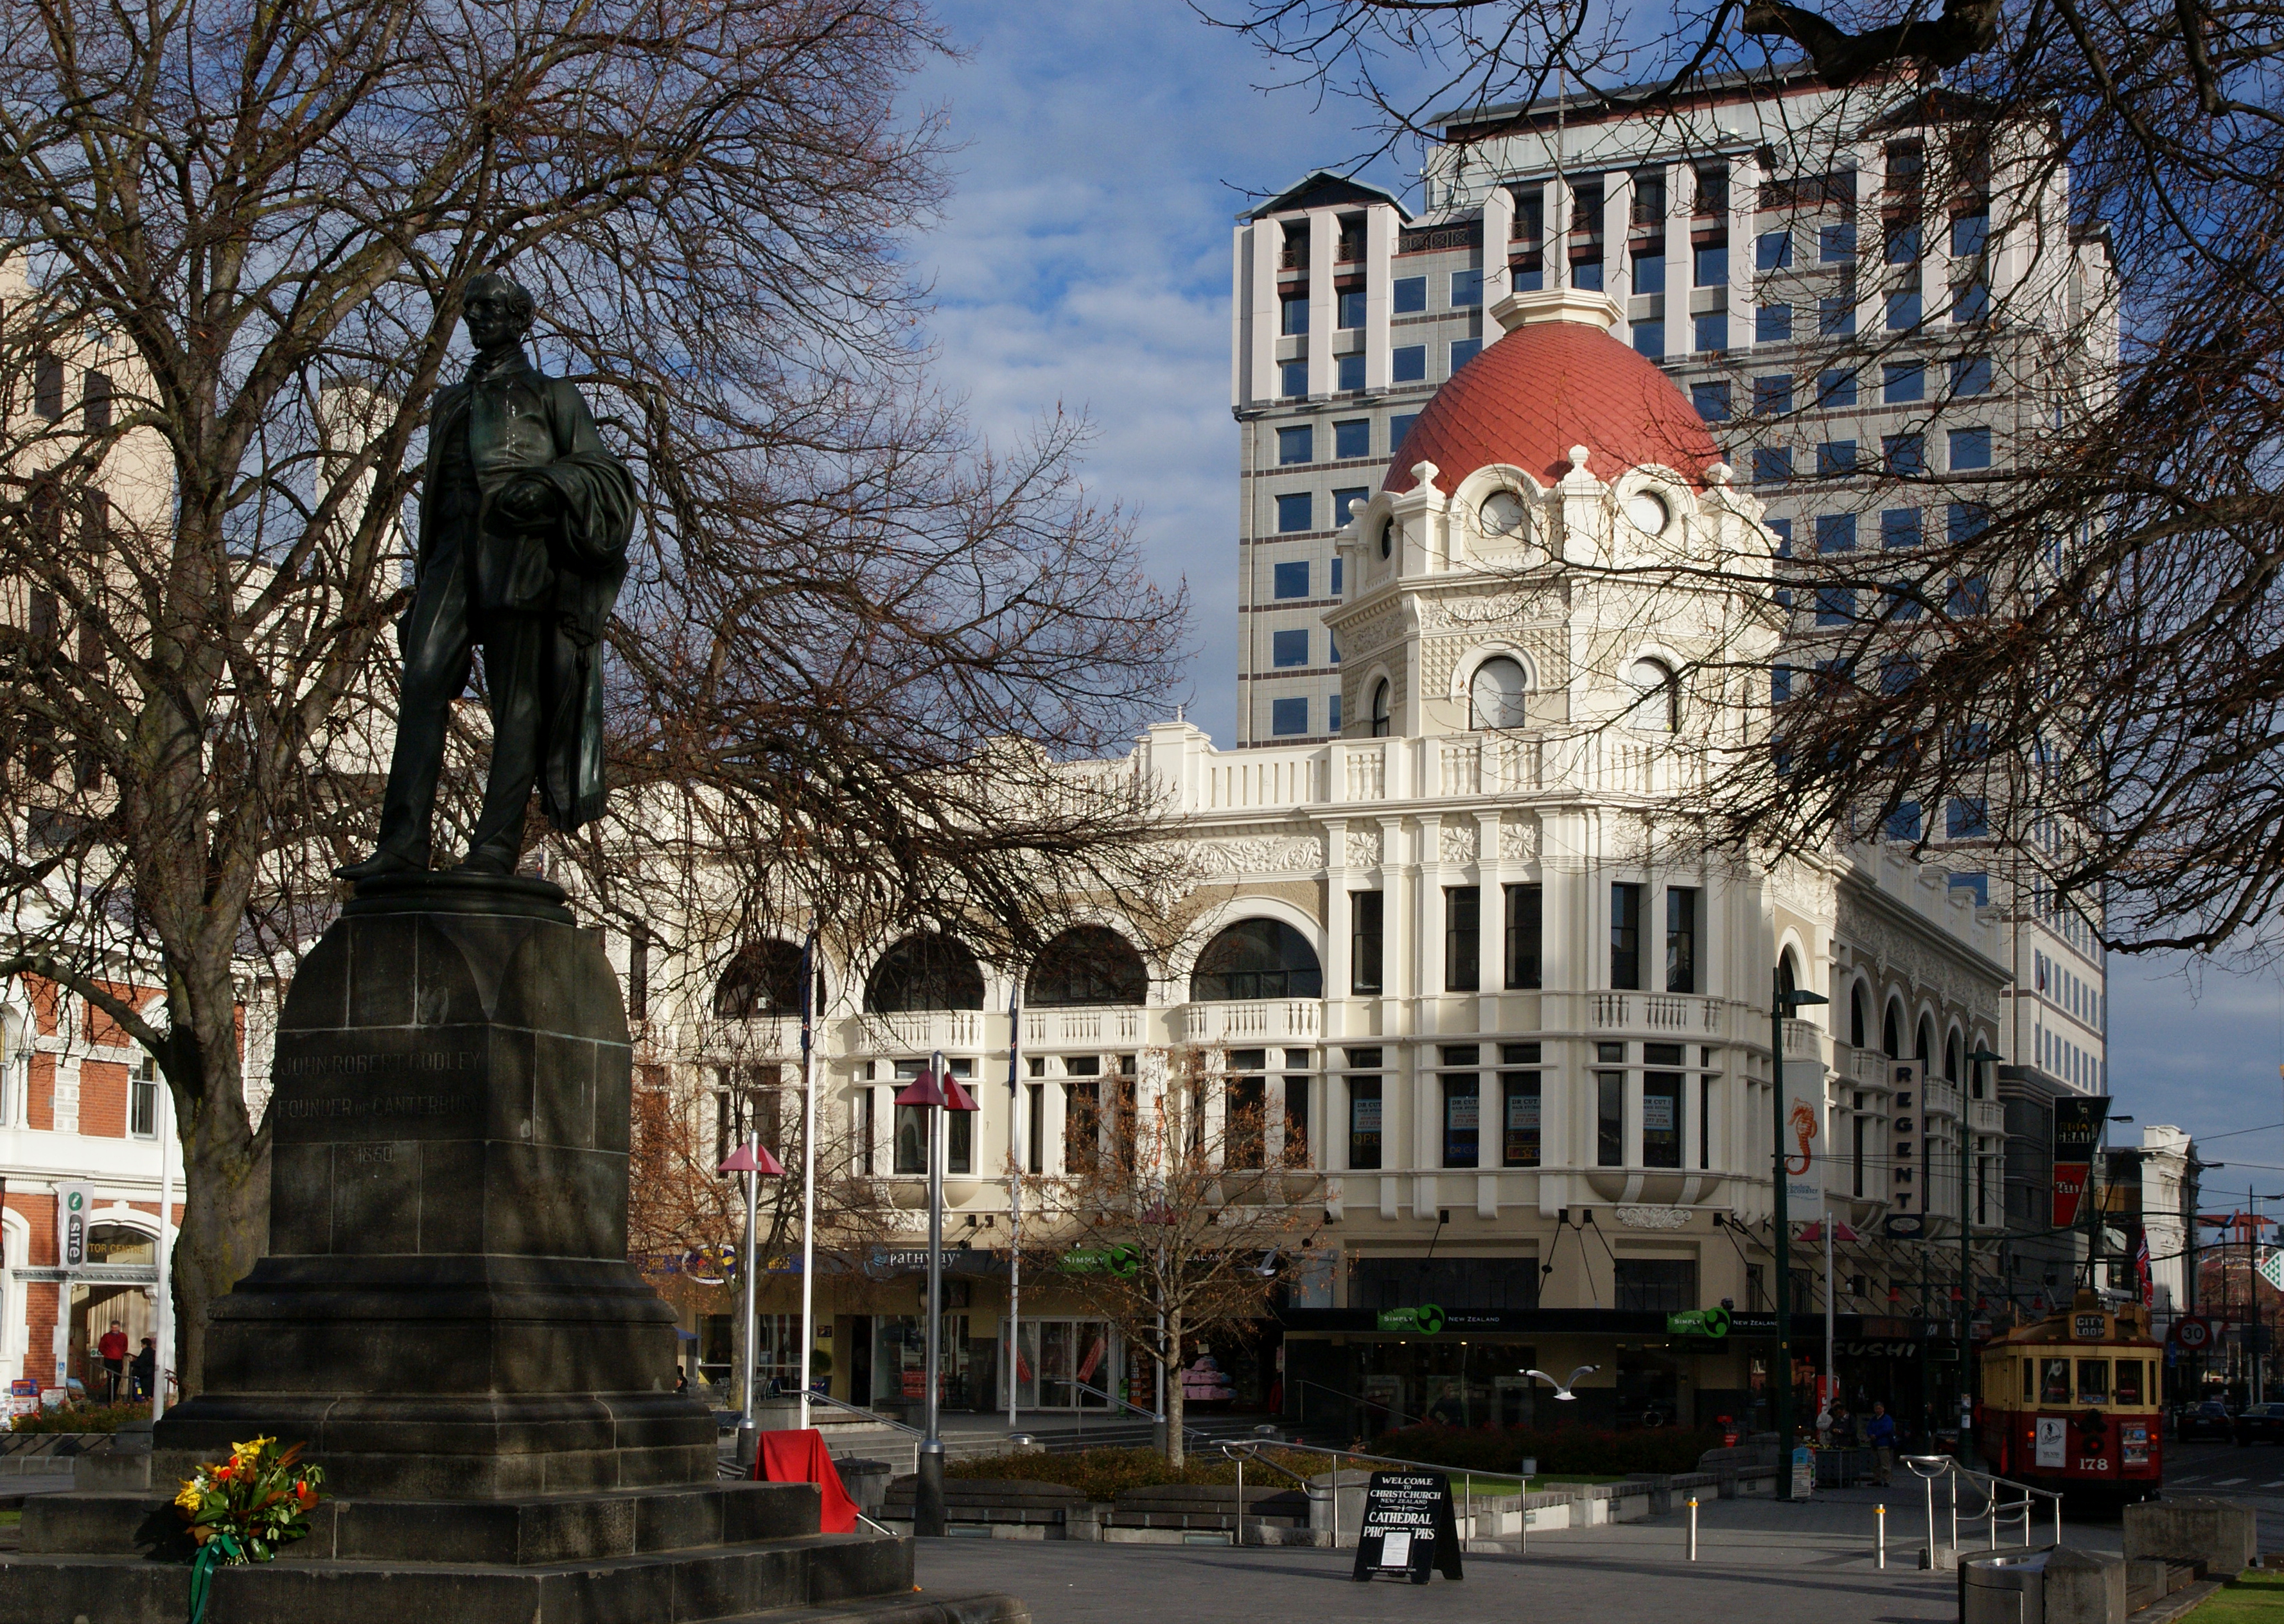
architecture, town, building, city, cityscape, downtown, plaza, landmark, facade, church, place of worship, newzealand, geotagged, town square, christchurch, canterbury, cityscapes, streetsofmine, neighbourhood, urban area, regenttheatrebuilding